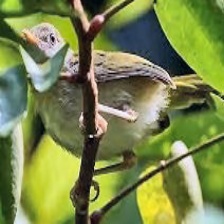
Species: TAILORBIRD
Scientific name: ORTHOTOMUS ATROGULARIS